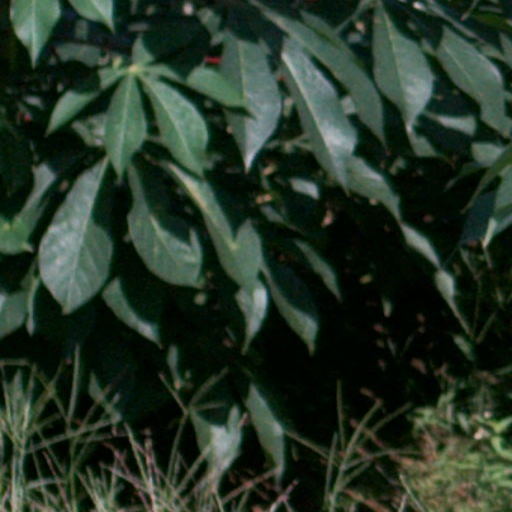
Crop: cassava